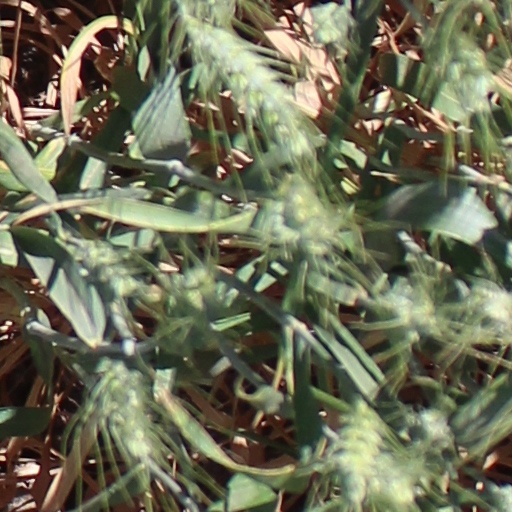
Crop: wheat